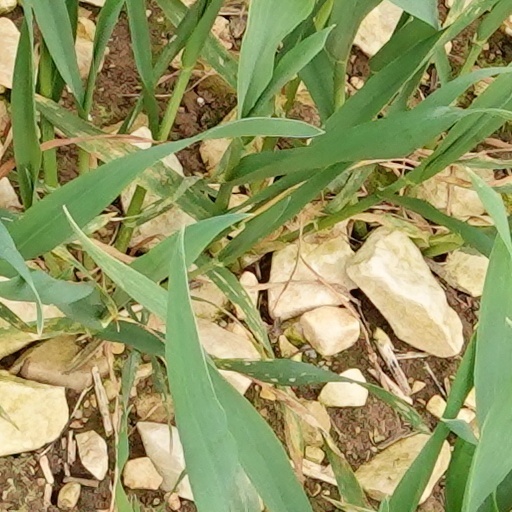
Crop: wheat